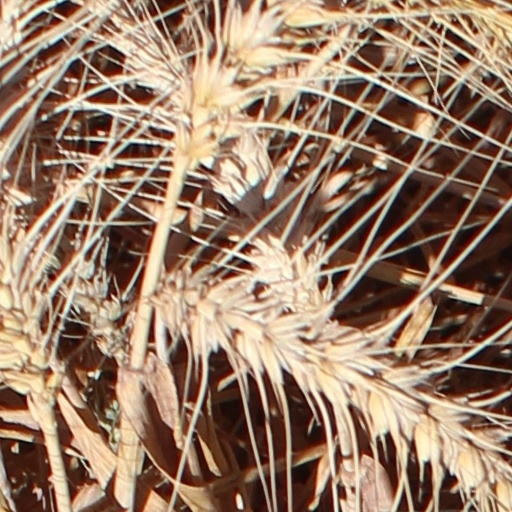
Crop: wheat